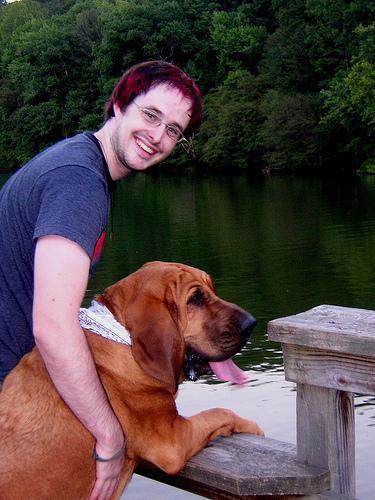
bloodhound